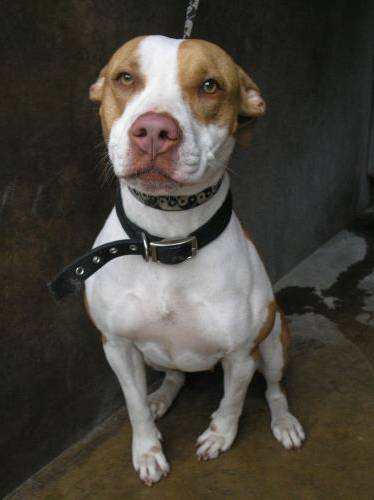
Label: dog